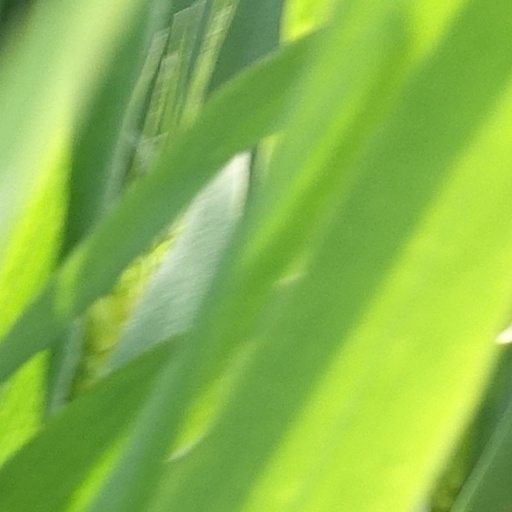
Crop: wheat